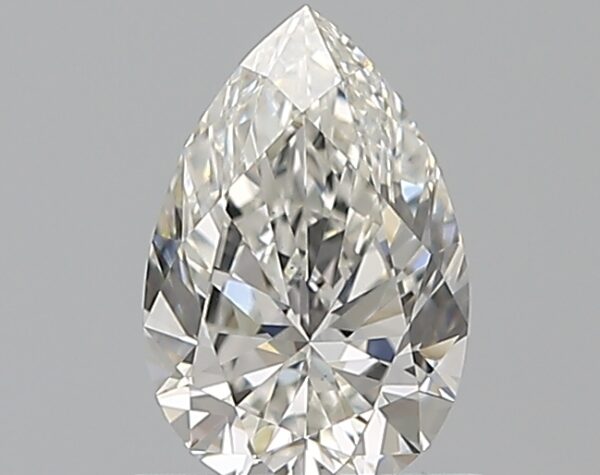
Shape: pear
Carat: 0.9
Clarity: VS1
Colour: G
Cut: EX
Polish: EX
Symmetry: VG
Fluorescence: M
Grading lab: GIA
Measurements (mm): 8.16 x 5.36 x 3.38